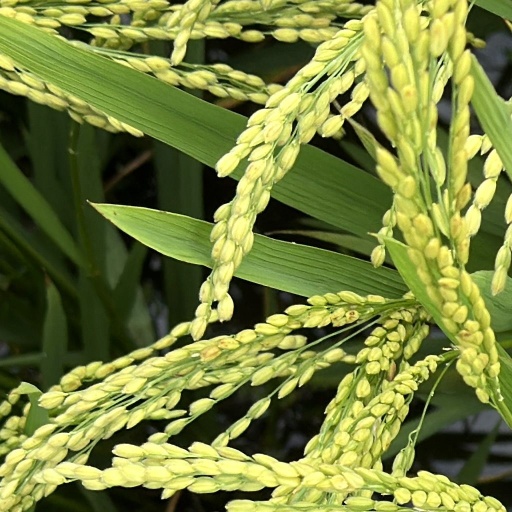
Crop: rice